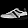
Label: Sneaker